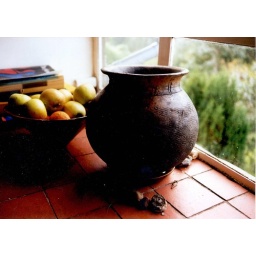
Our window sill around 1992 - still life with pot, apples and BT phonebooks (which I should PhotoShop out).